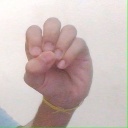
अक्षर: उ